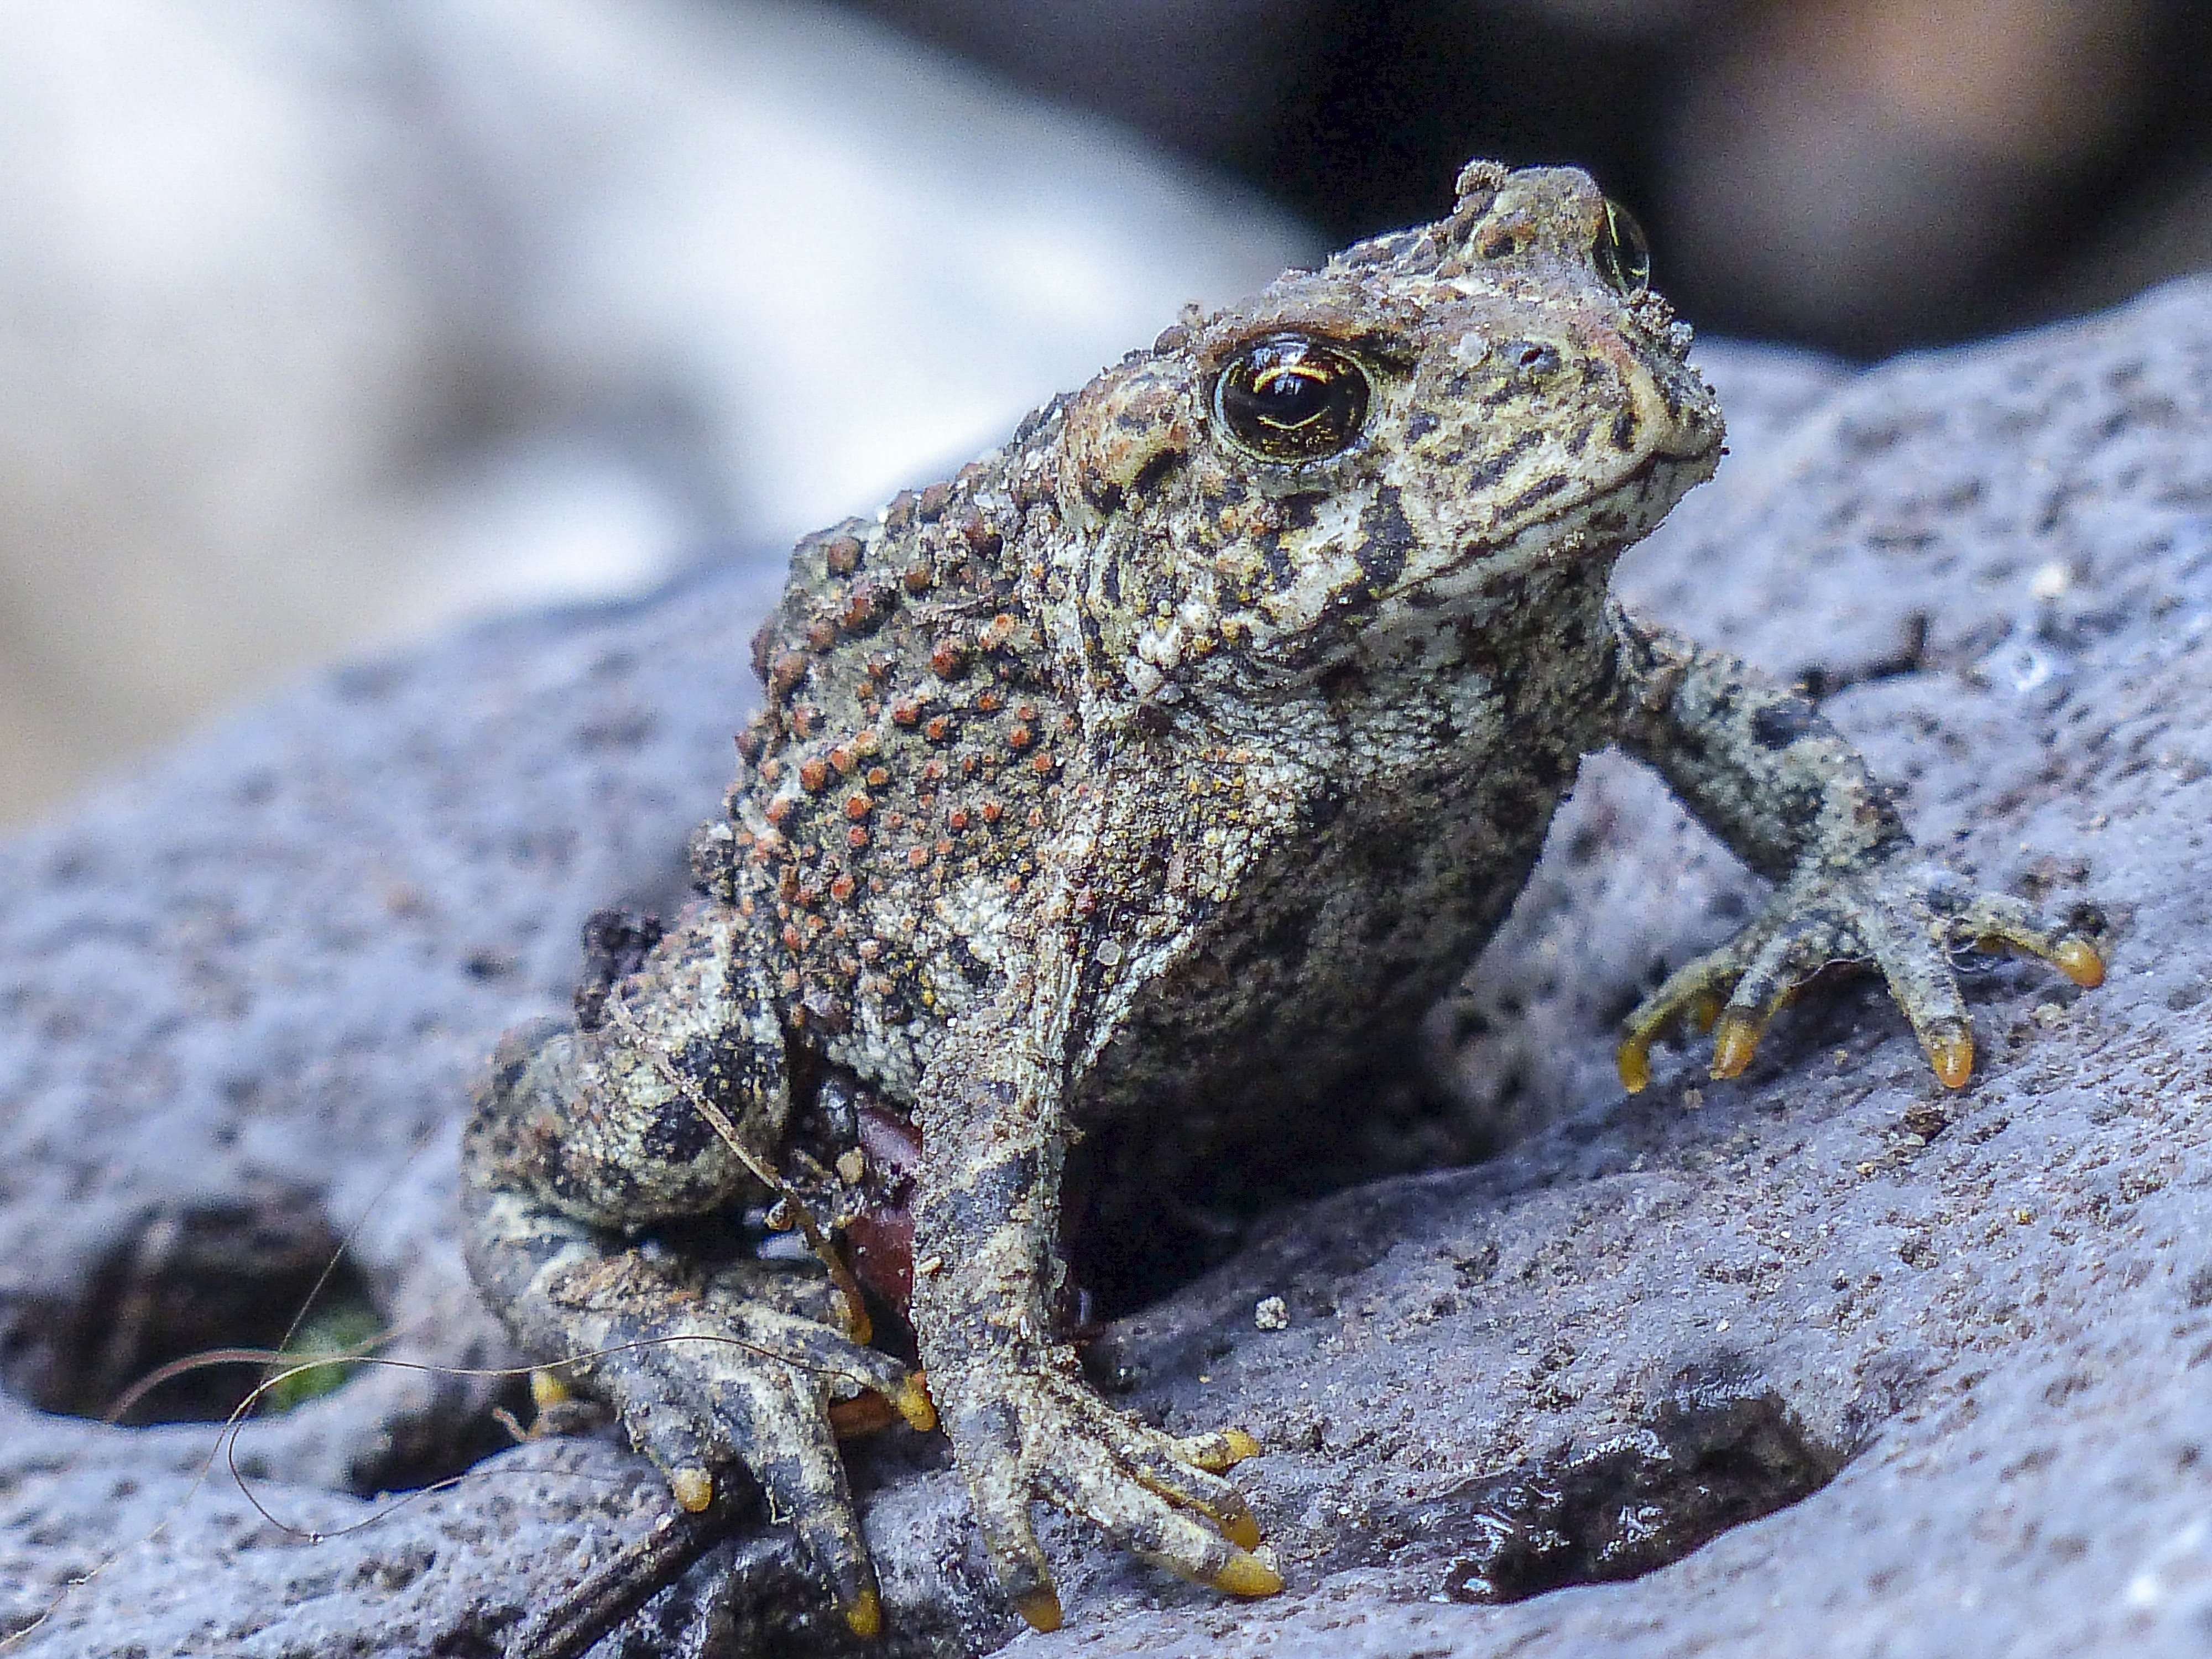
nature, rock, animal, wildlife, frog, toad, amphibian, fauna, close up, wild life, outside, vertebrate, creature, macro photography, bullfrog, ranidae